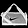
Label: Bag